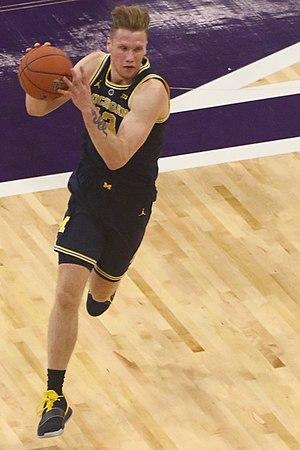
Ignas "Iggy" Brazdeikis, né le 8 janvier 1999 à Kaunas en Lituanie, est un joueur lituano-canadien de basket-ball. Il évolue au poste d'ailier.